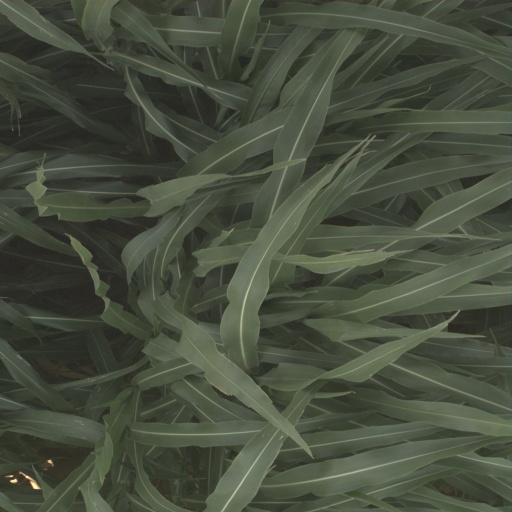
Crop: sorghum